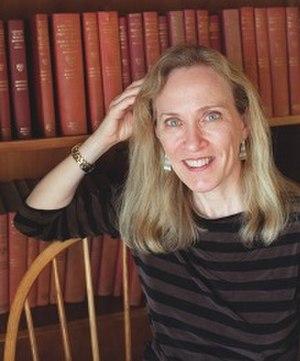
Claudia Goldin est professeure d'économie à l'Université Harvard et directrice du programme de développement de l'économie américaine au National Bureau of Economic Research. Goldin a été présidente de l'American Economic Association en 2013-2014. En 1990, elle est devenue la première femme à être nommée au département d'économie de Harvard. Ses recherches portent sur des sujets tels que la main-d'œuvre féminine, l'inégalité des revenus, l'éducation et l'inégalités de salaire entre les hommes et les femmes. Elle est membre de la National Academy of Sciences américaine.